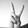
ASL letter: V